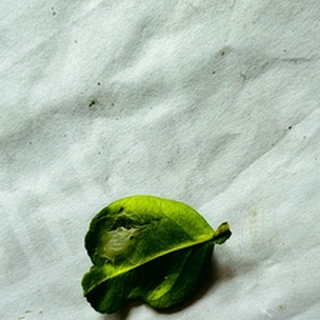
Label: lemon_spider_mites